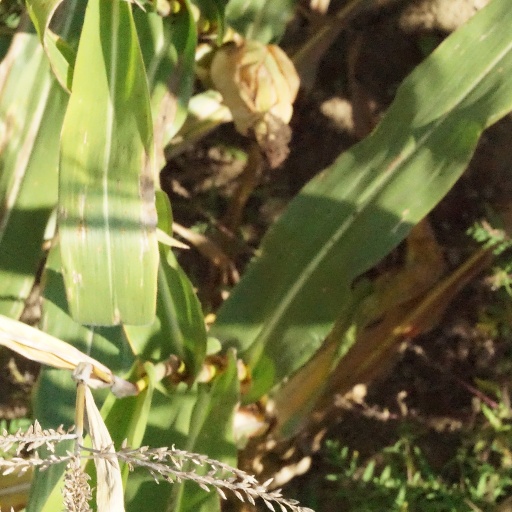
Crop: maize; corn